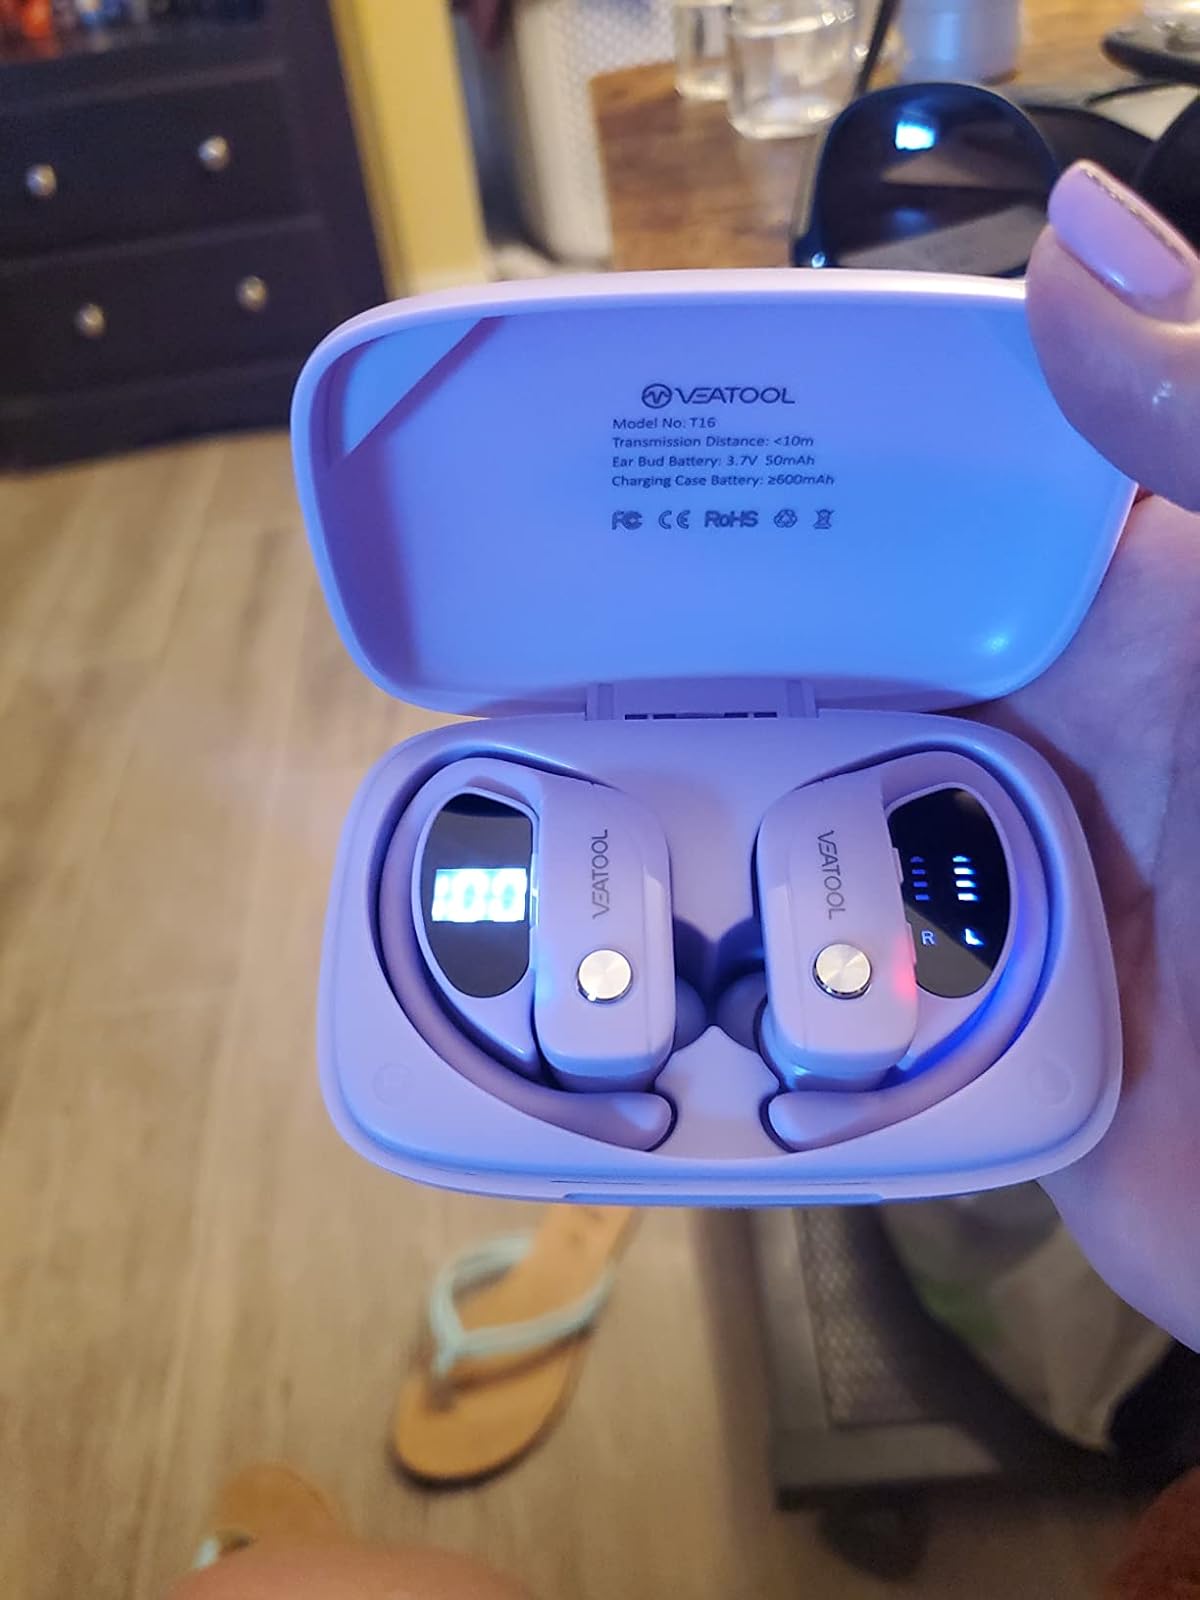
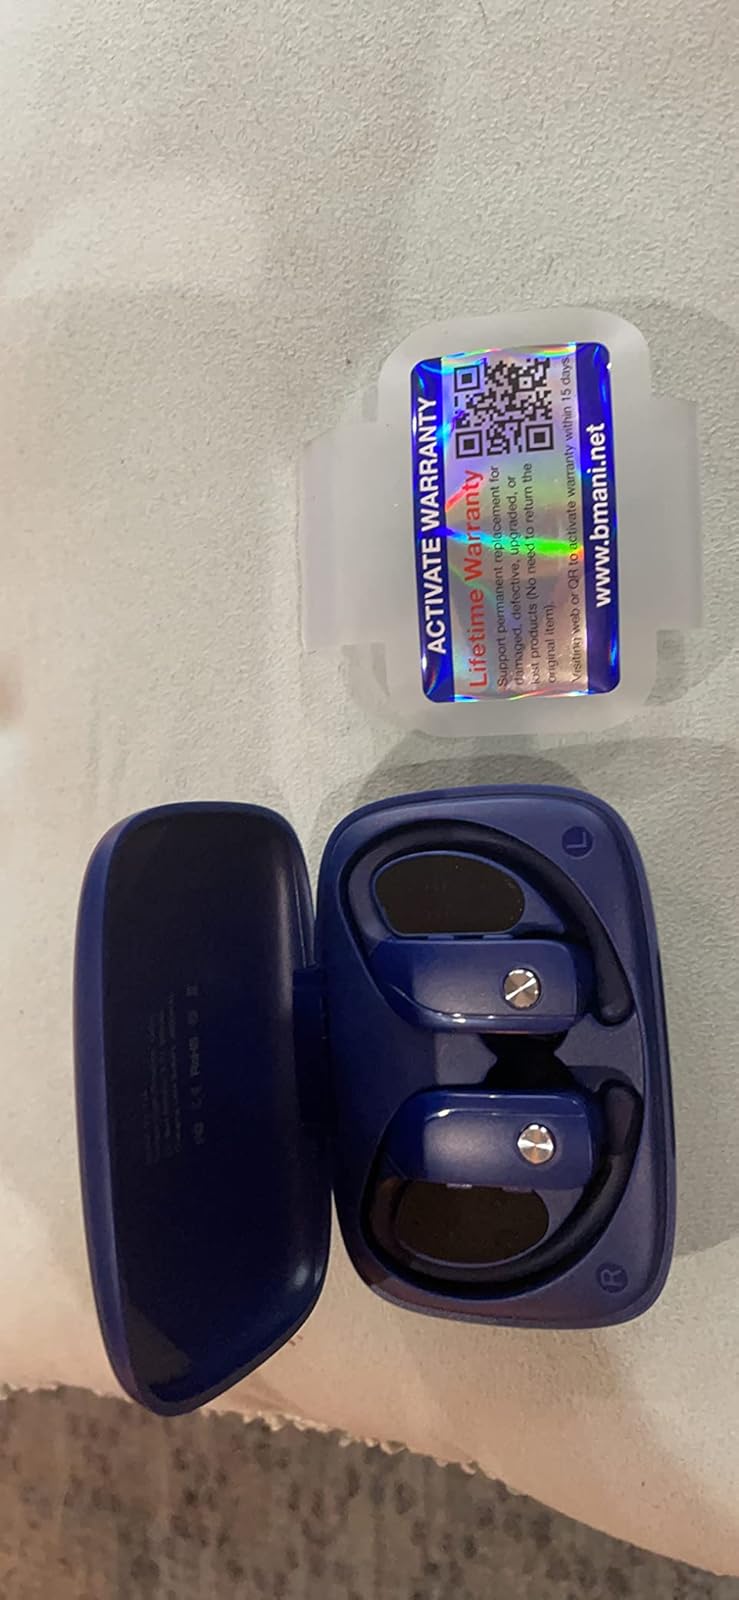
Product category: earbuds
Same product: no